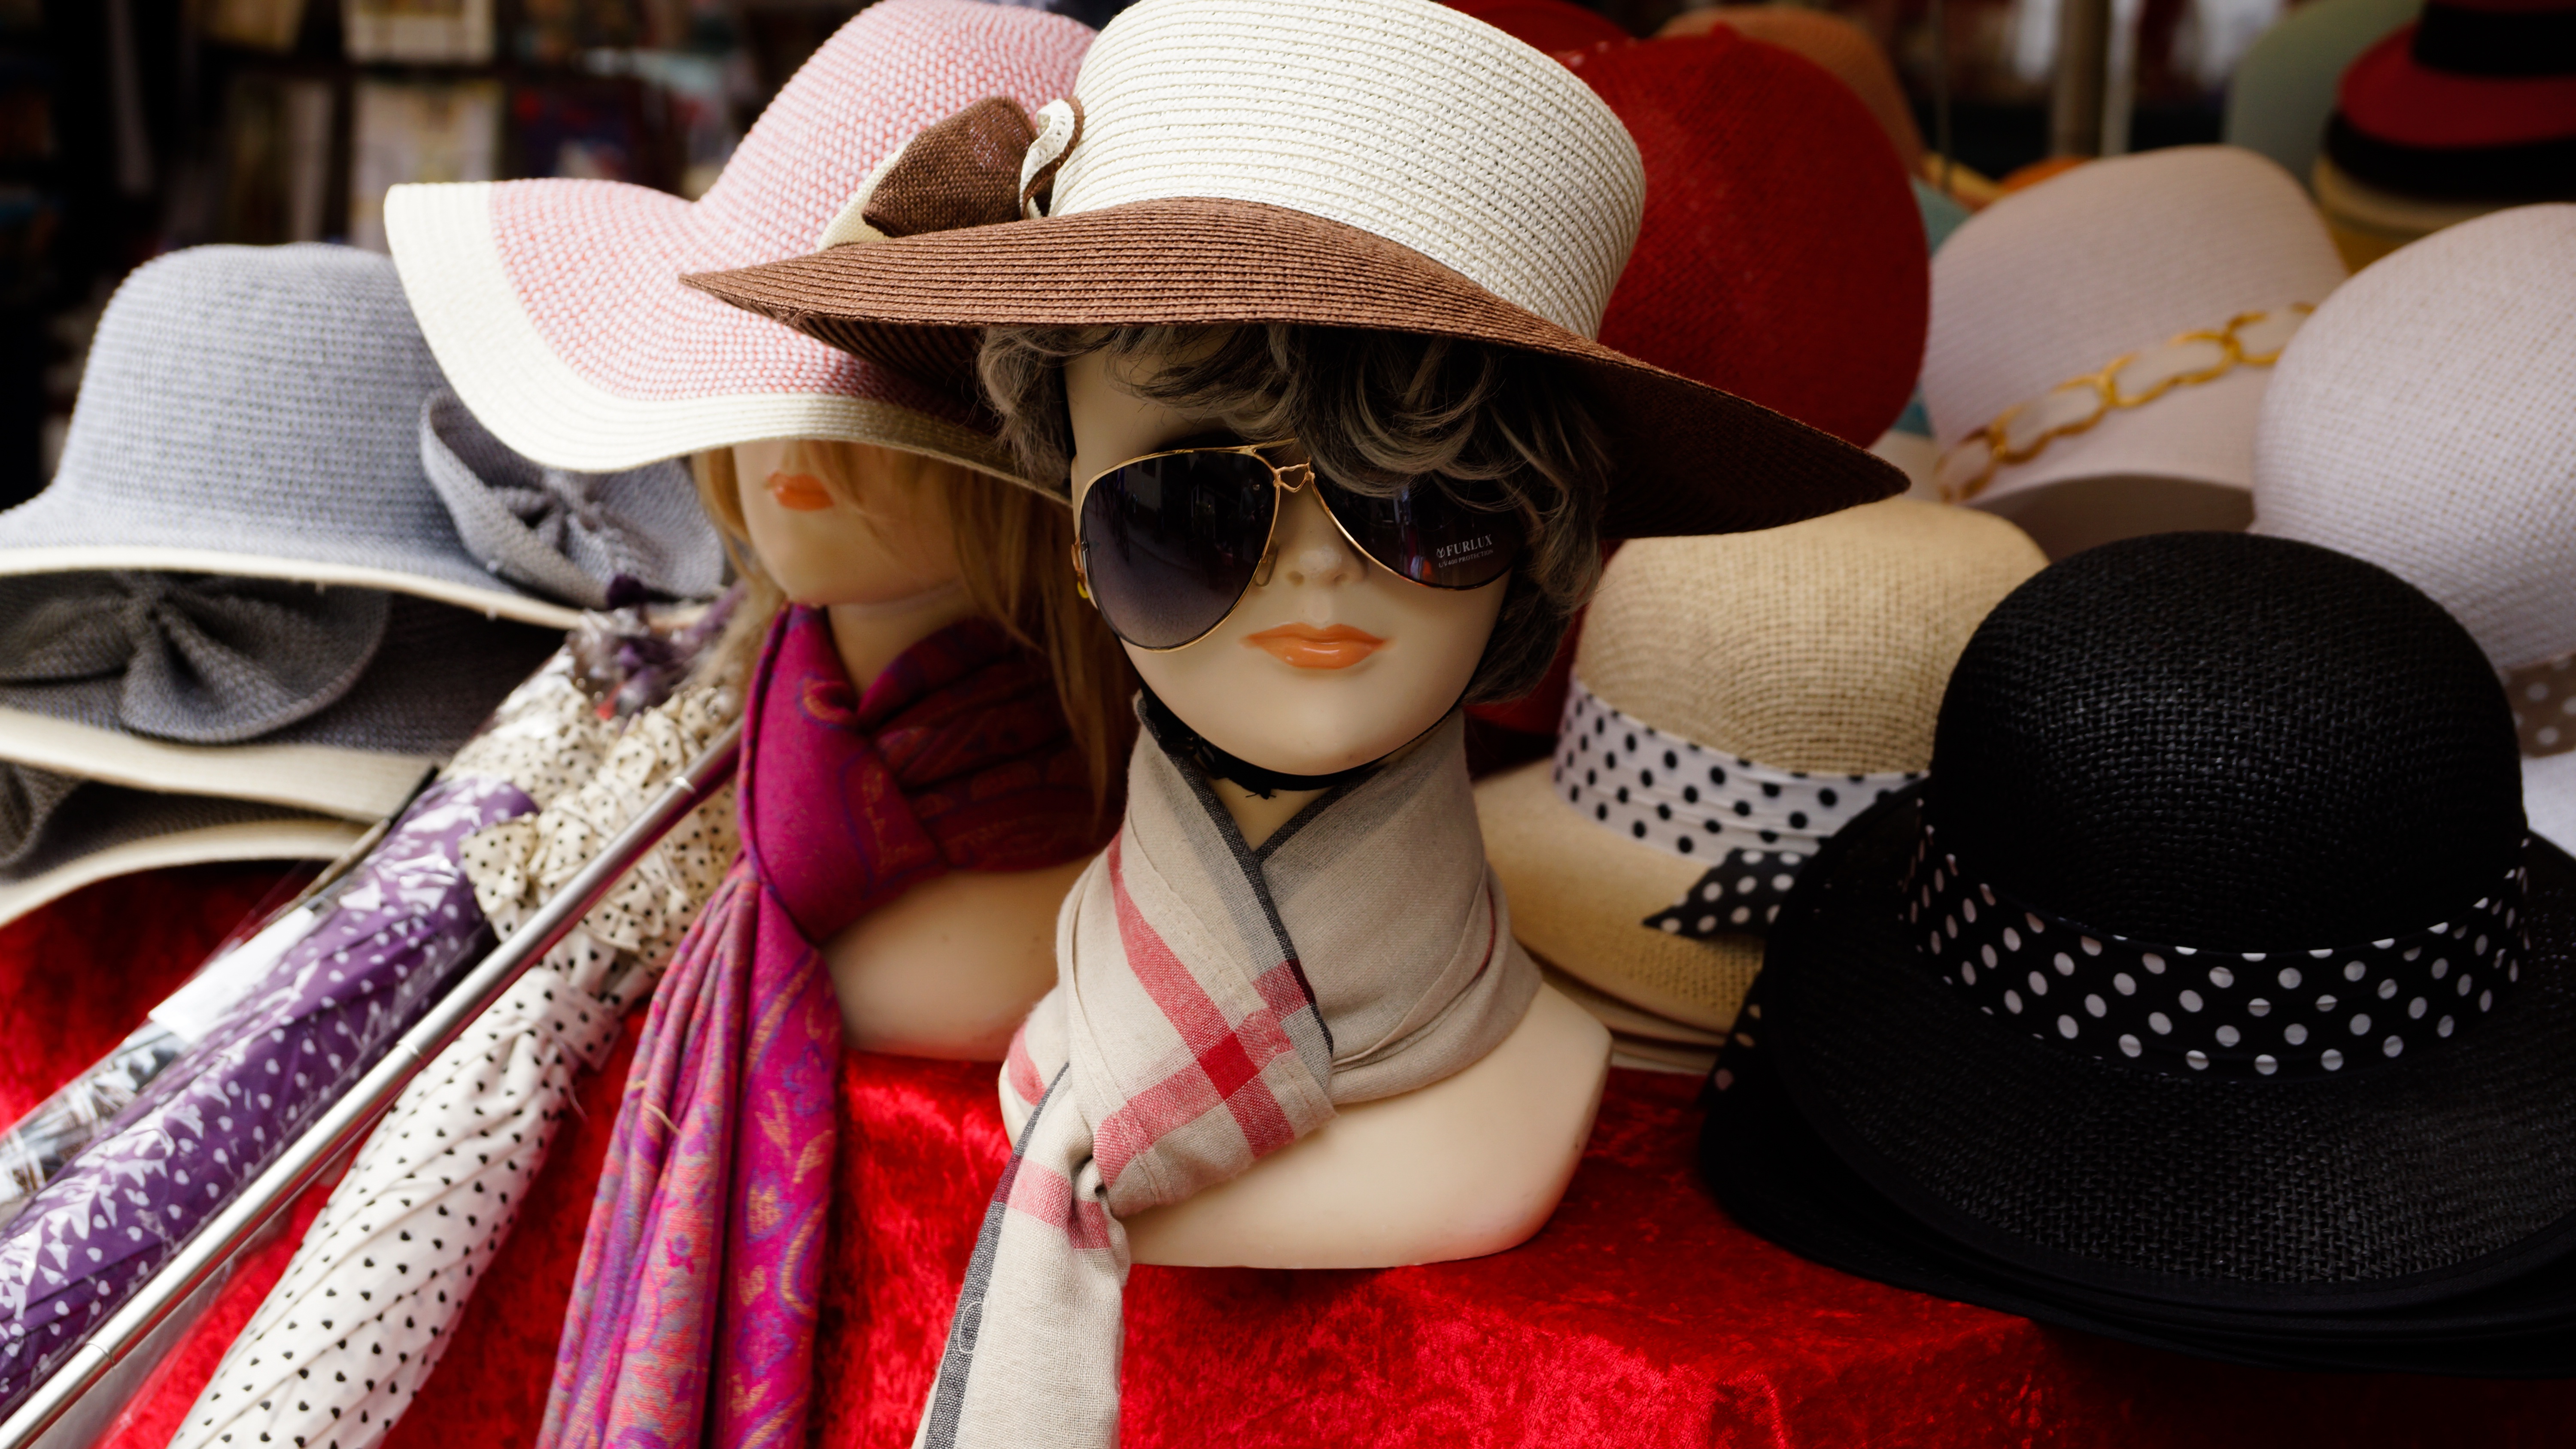
shop, red, color, hat, fashion, market, clothing, shopping, tourism, toy, scarf, mannequin, doll, display, stall, sunglasses, straw, scarves